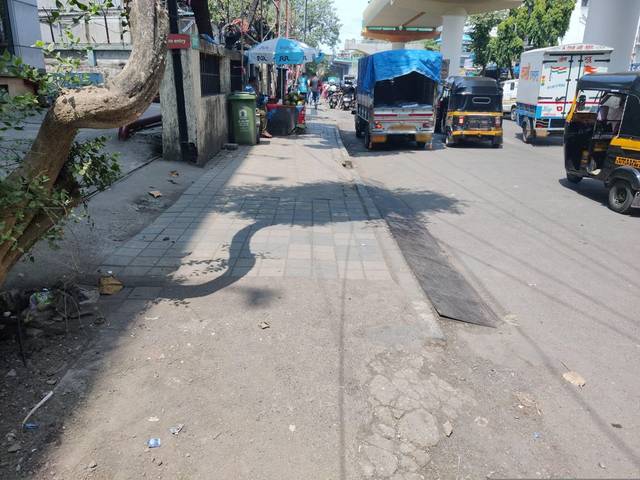
Region: India
Coordinates: 19.089, 72.838